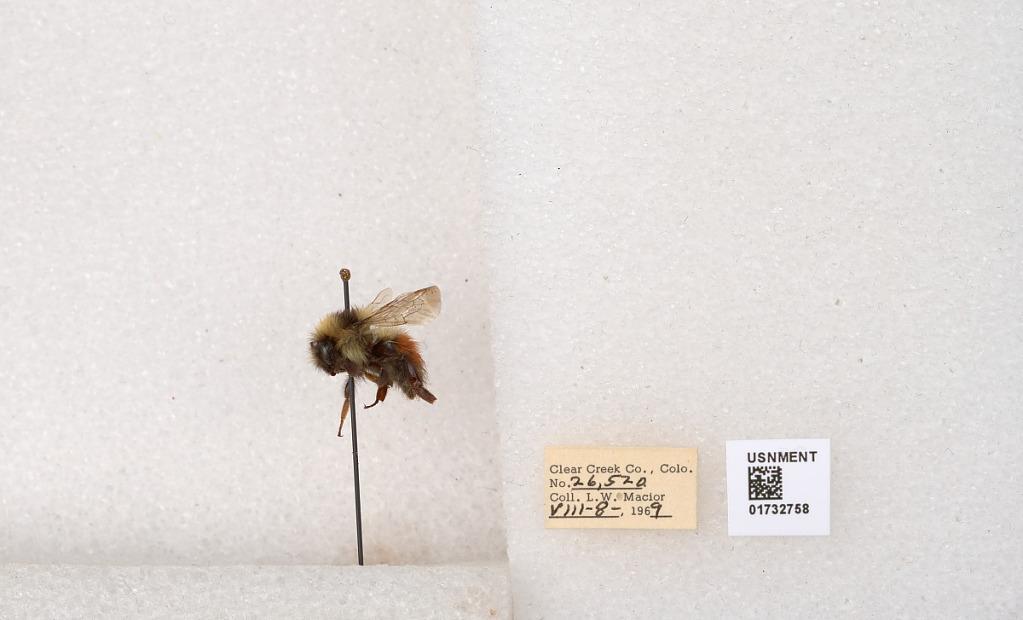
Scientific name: Bombus (Pyrobombus) sylvicola Kirby
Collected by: L. Macior
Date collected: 1969-8-8
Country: United States
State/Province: Colorado
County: Clear Creek
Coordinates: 39.7006, -105.694